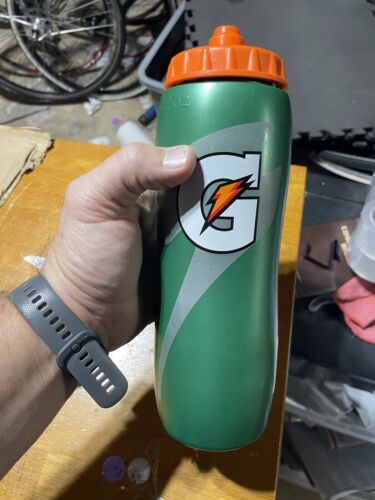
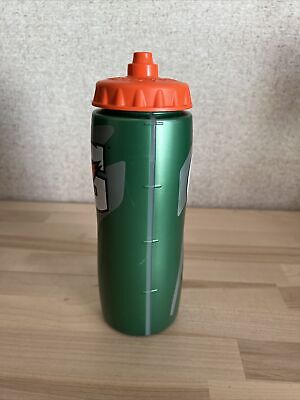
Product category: misc
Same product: yes